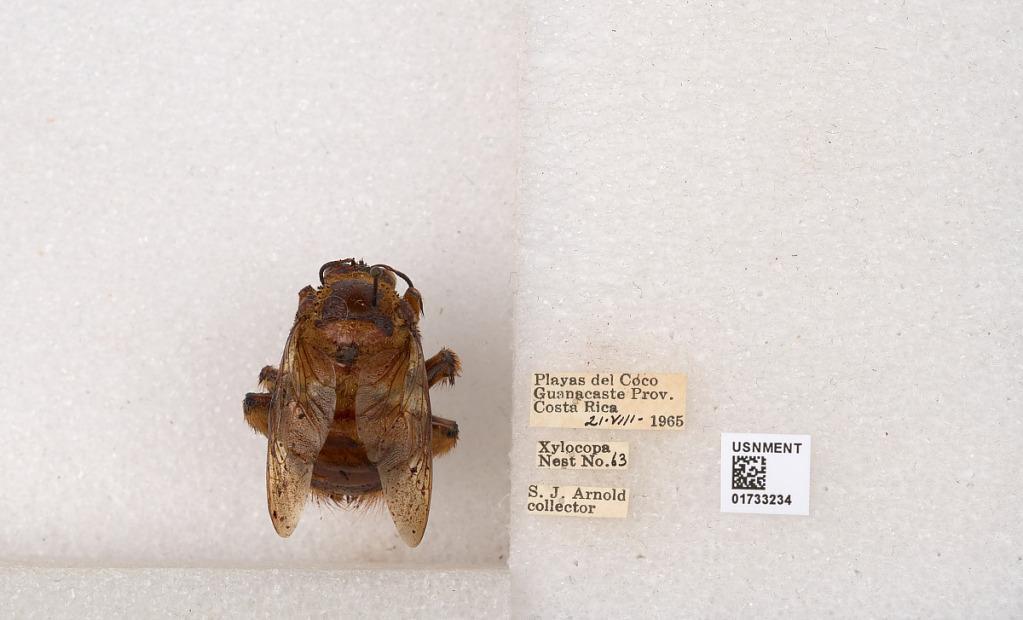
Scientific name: Xylocopa (Megaxylocopa) fimbriata Fabricius
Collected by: J. Araujo
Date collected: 1965-7-21
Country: Costa Rica
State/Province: Provincia de Guanacaste
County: Carrillo
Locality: Playas del Coco